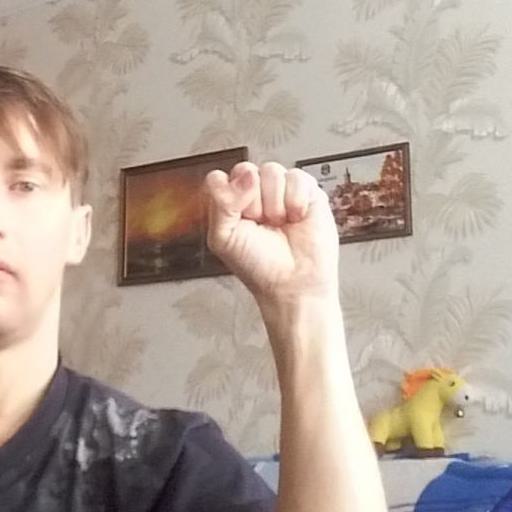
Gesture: fist